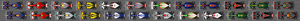
Le Grand Prix automobile de Hongrie 2010, disputé sur le Hungaroring le 1ᵉʳ août 2010, est la vingt-cinquième édition du Grand Prix, la 832ᵉ épreuve du championnat du monde de Formule 1 courue depuis 1950 et la douzième manche du championnat 2010.